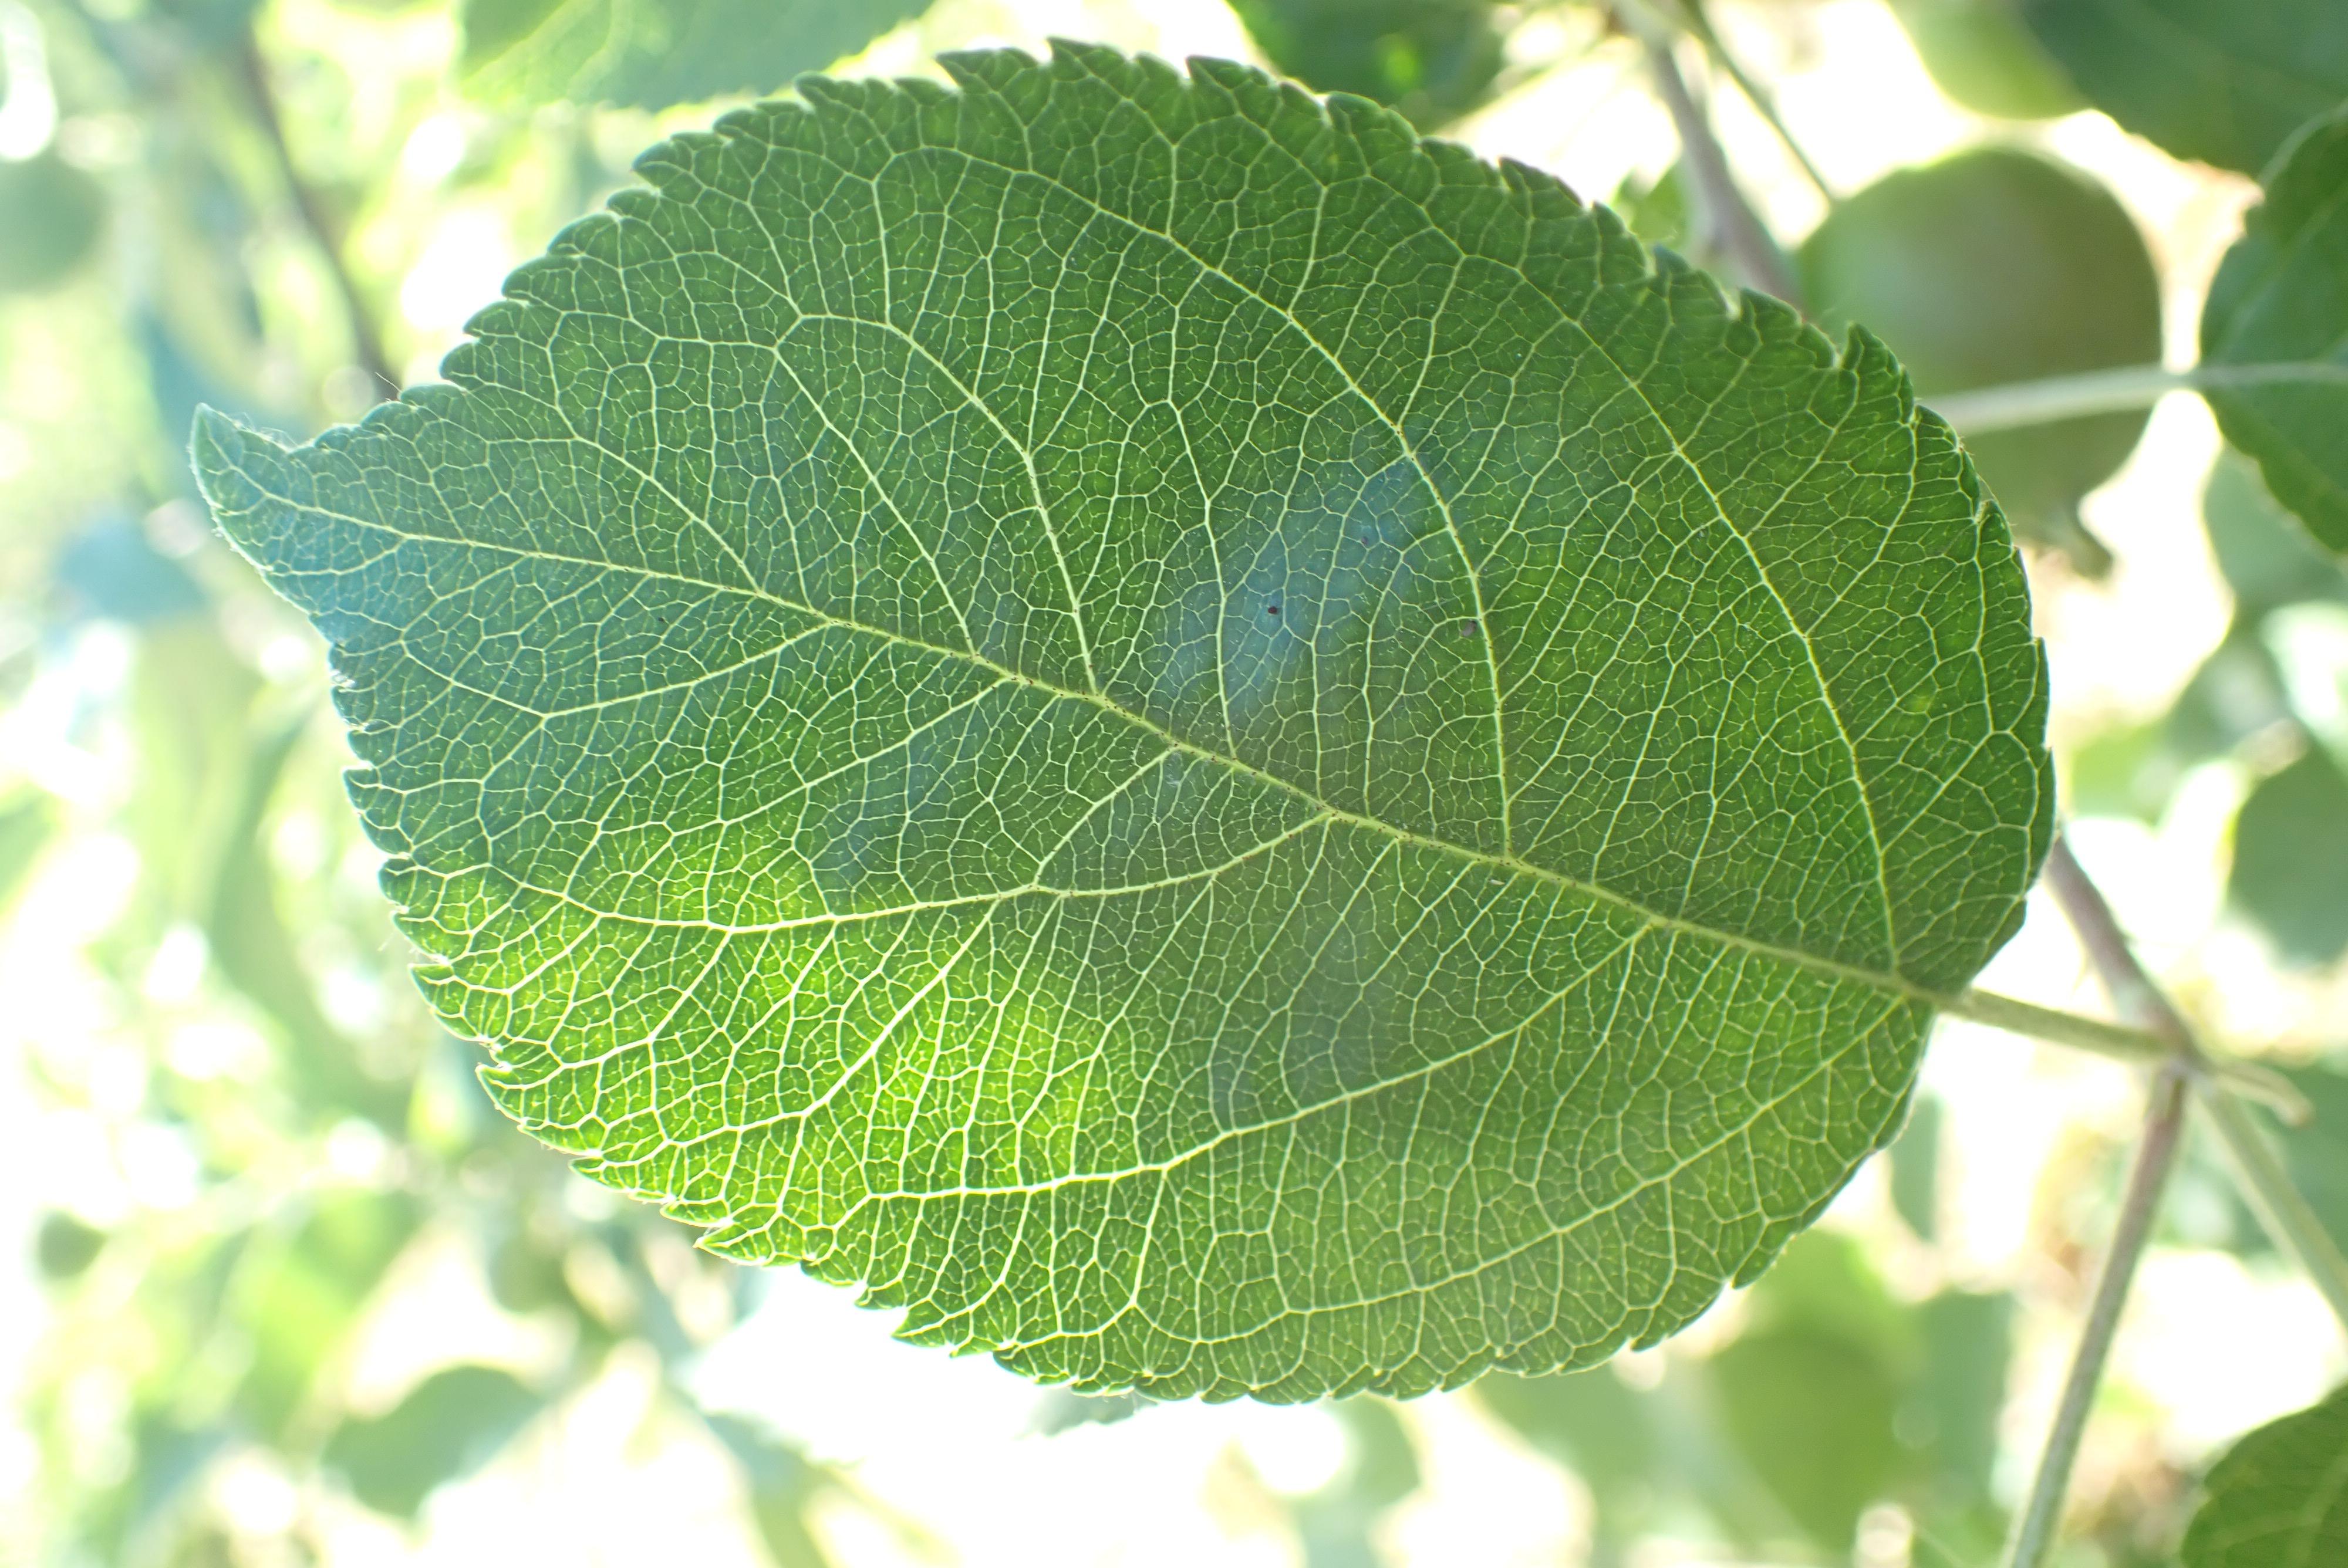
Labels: healthy